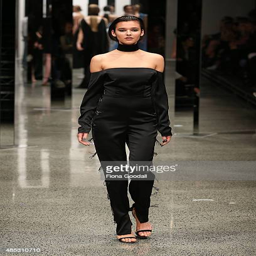
a model showcases designs by person